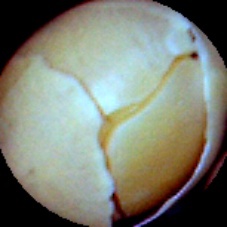
Label: Skin-damaged